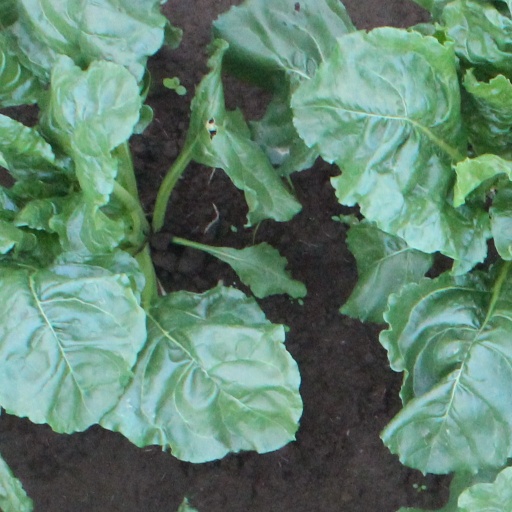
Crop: sugar beet